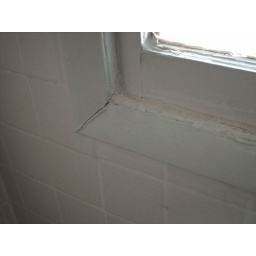
This is the window that is in the tub/shower. It is puttyed in with something. I imagine the wall is toast behind the tiled wall.